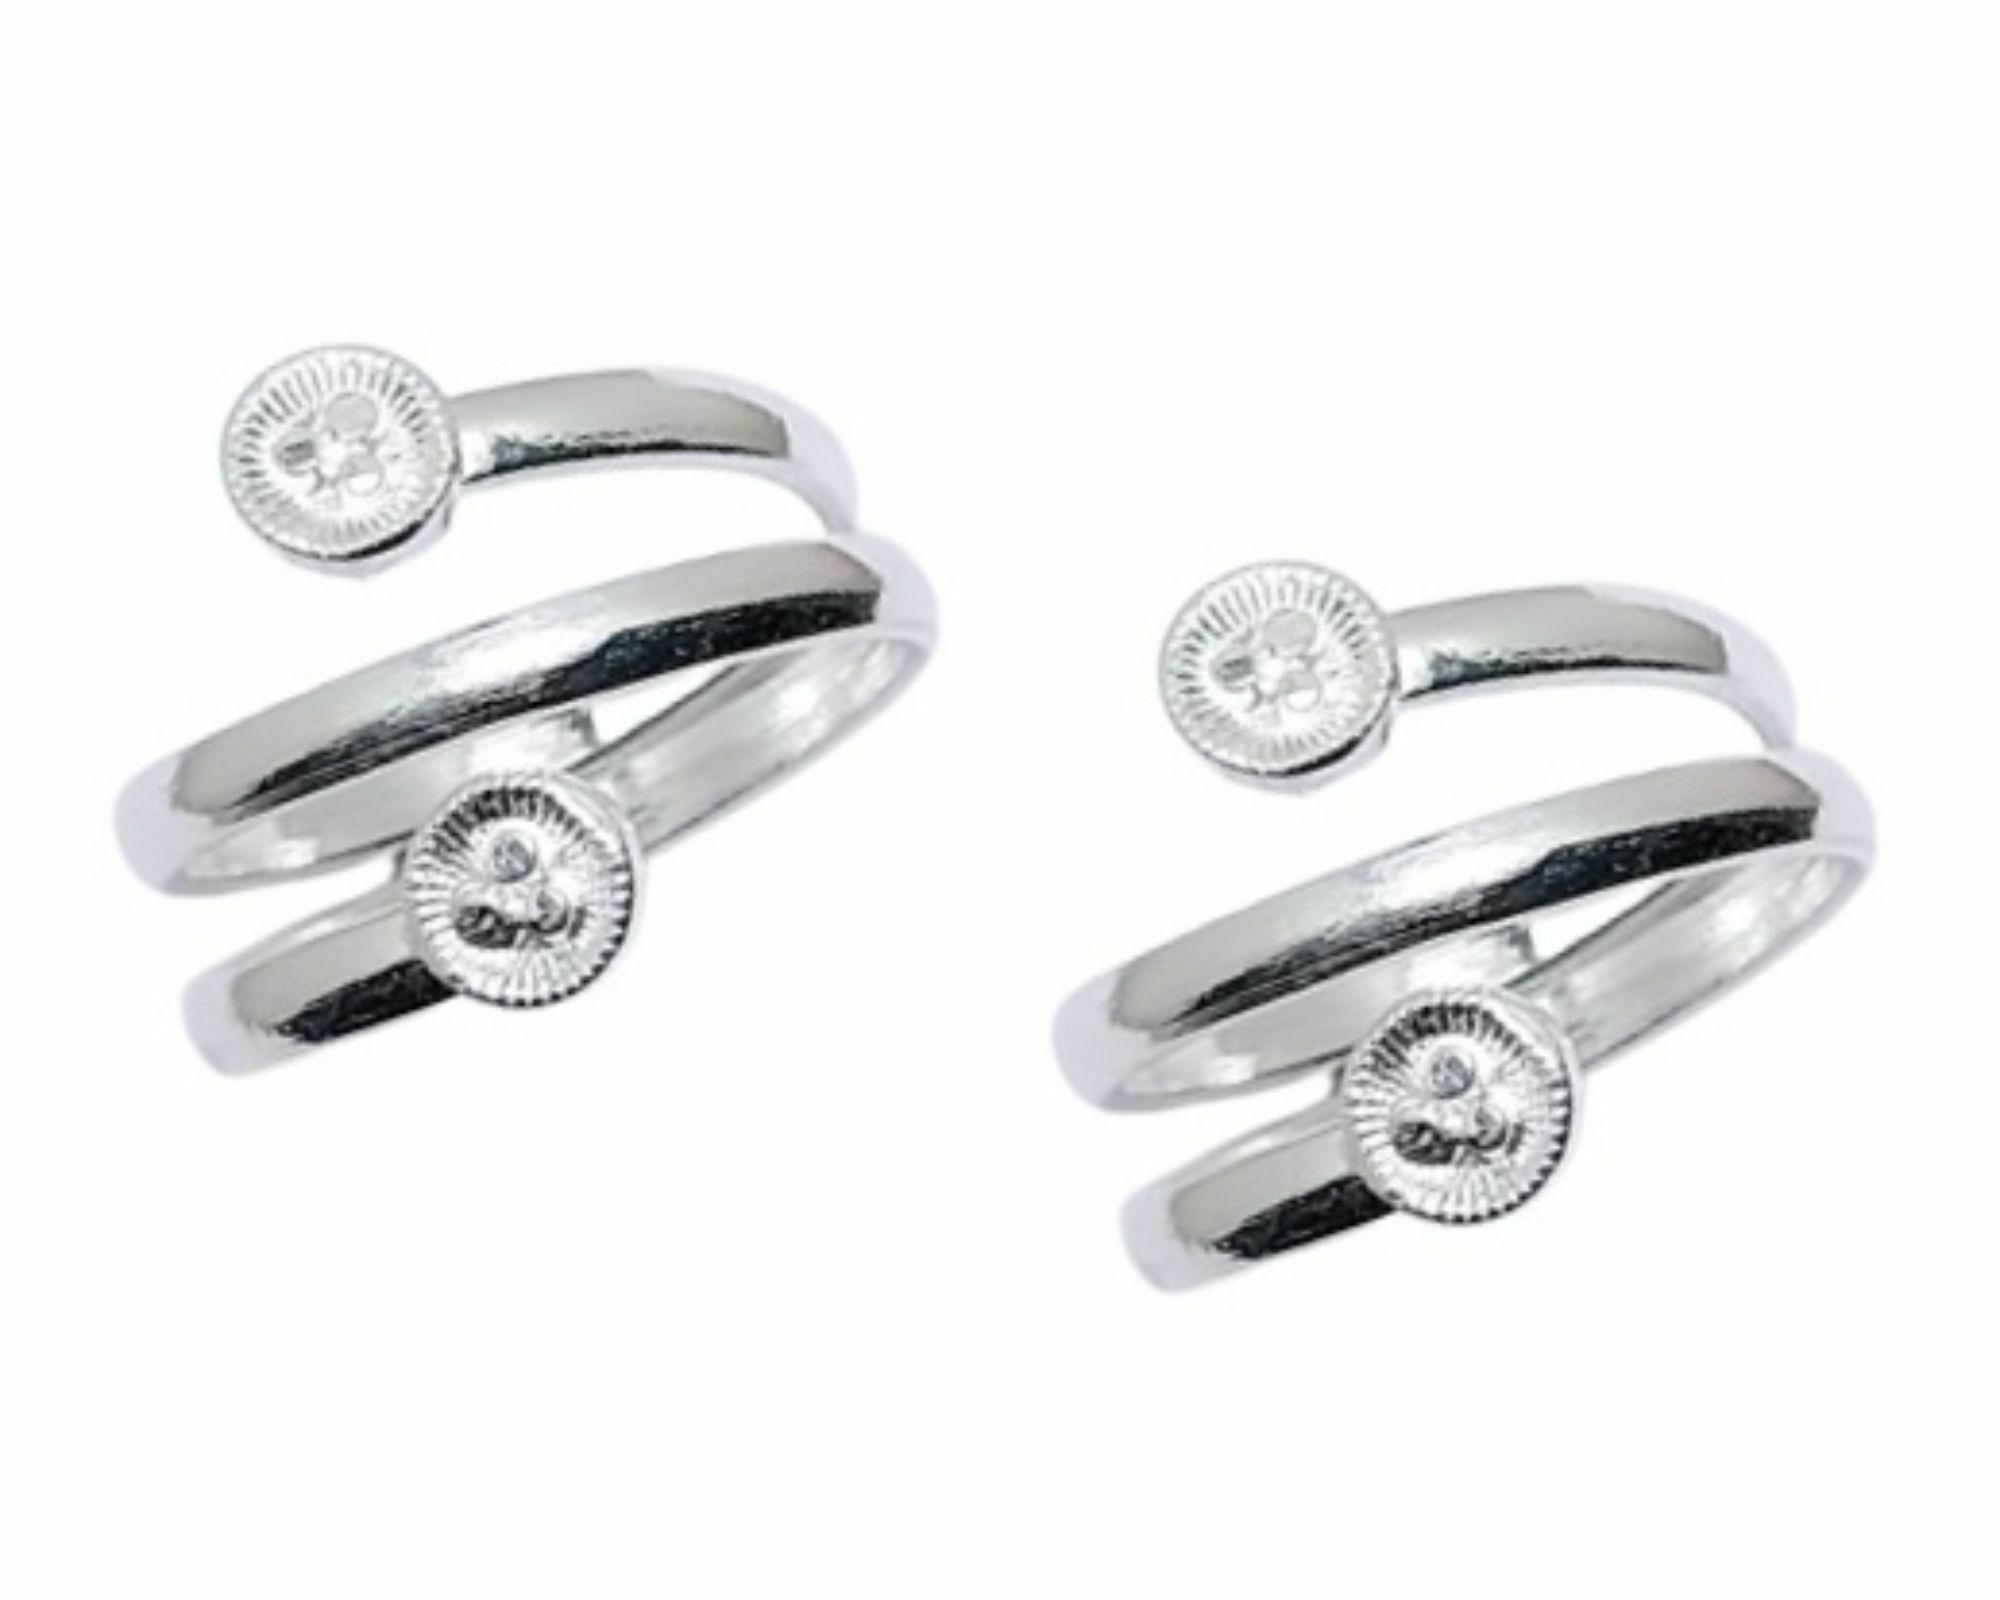
Kamada creations Designer Toe ring Set
Type: Traditional Jewellery
Brand: Kamada Creations
Price: Rs. 192
 Increase your style quotient with these Elegant Toerings from Kamada Creations. Designed to perfection these DBSain pattern toe rings will instantly attract your beauty. Oxidized Silver DBSated Toe rings pair gives an elegant looks you require for all your Occasions. Adjustable in Size with smooth curves to keep your skin safe. Skin friendly - nickel free and lead free as per international standards. Anti-allergic and safe for skin Pretty enough to adorn the feet of a princess, these toe-rings make great festive wear too. Make an Admirable Gift for your friend sister, mother or wife, anniversary, birthday gift, Suitable for party, Office or Daily Wear.
Features: skin friendly,lightweight,silver plated
Included: 4-PAIR-OF-TOE-RING-SET